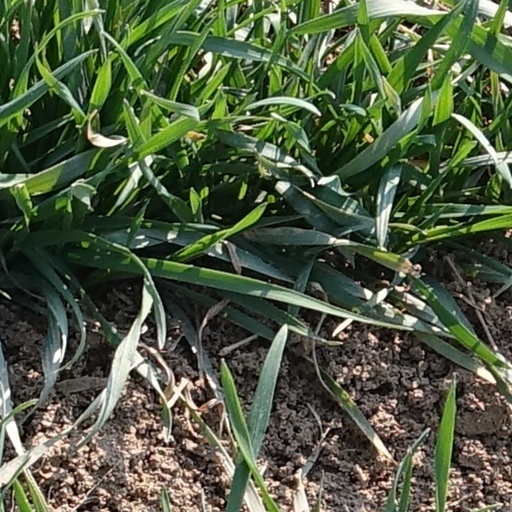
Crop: wheat